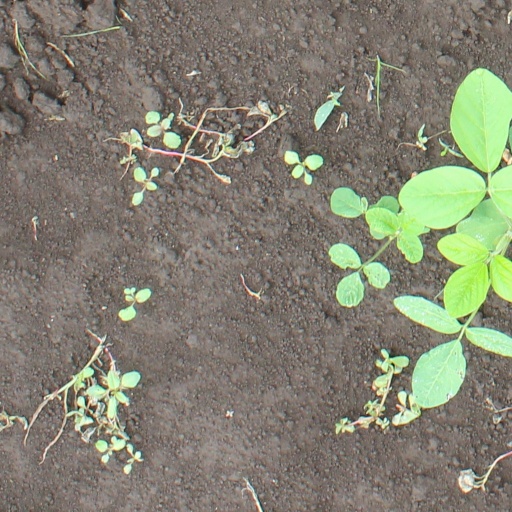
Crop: soybean